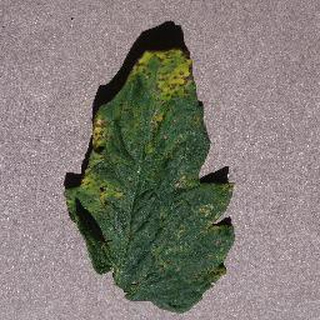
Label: tomato_septoria_leaf_spot